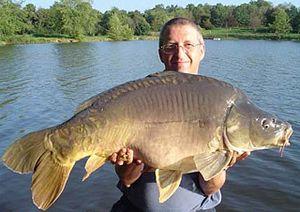
La carpe commune est une espèce de poissons téléostéens de la famille des cyprinidés. Le nom de Carpe peut aussi désigner plusieurs formes mutantes, hybrides et d'élevage plus ou moins domestiquées, avec par exemple la carpe cuir, la carpe miroir ou Band-Carp, ou la carpe koï qui est l'une des sous-espèces de poissons les plus anciennement domestiquées. Ces formes mutantes sont plus ovoïdes, au dos bossu et au ventre flasque, et caractérisées par des anomalies d'écaillures.